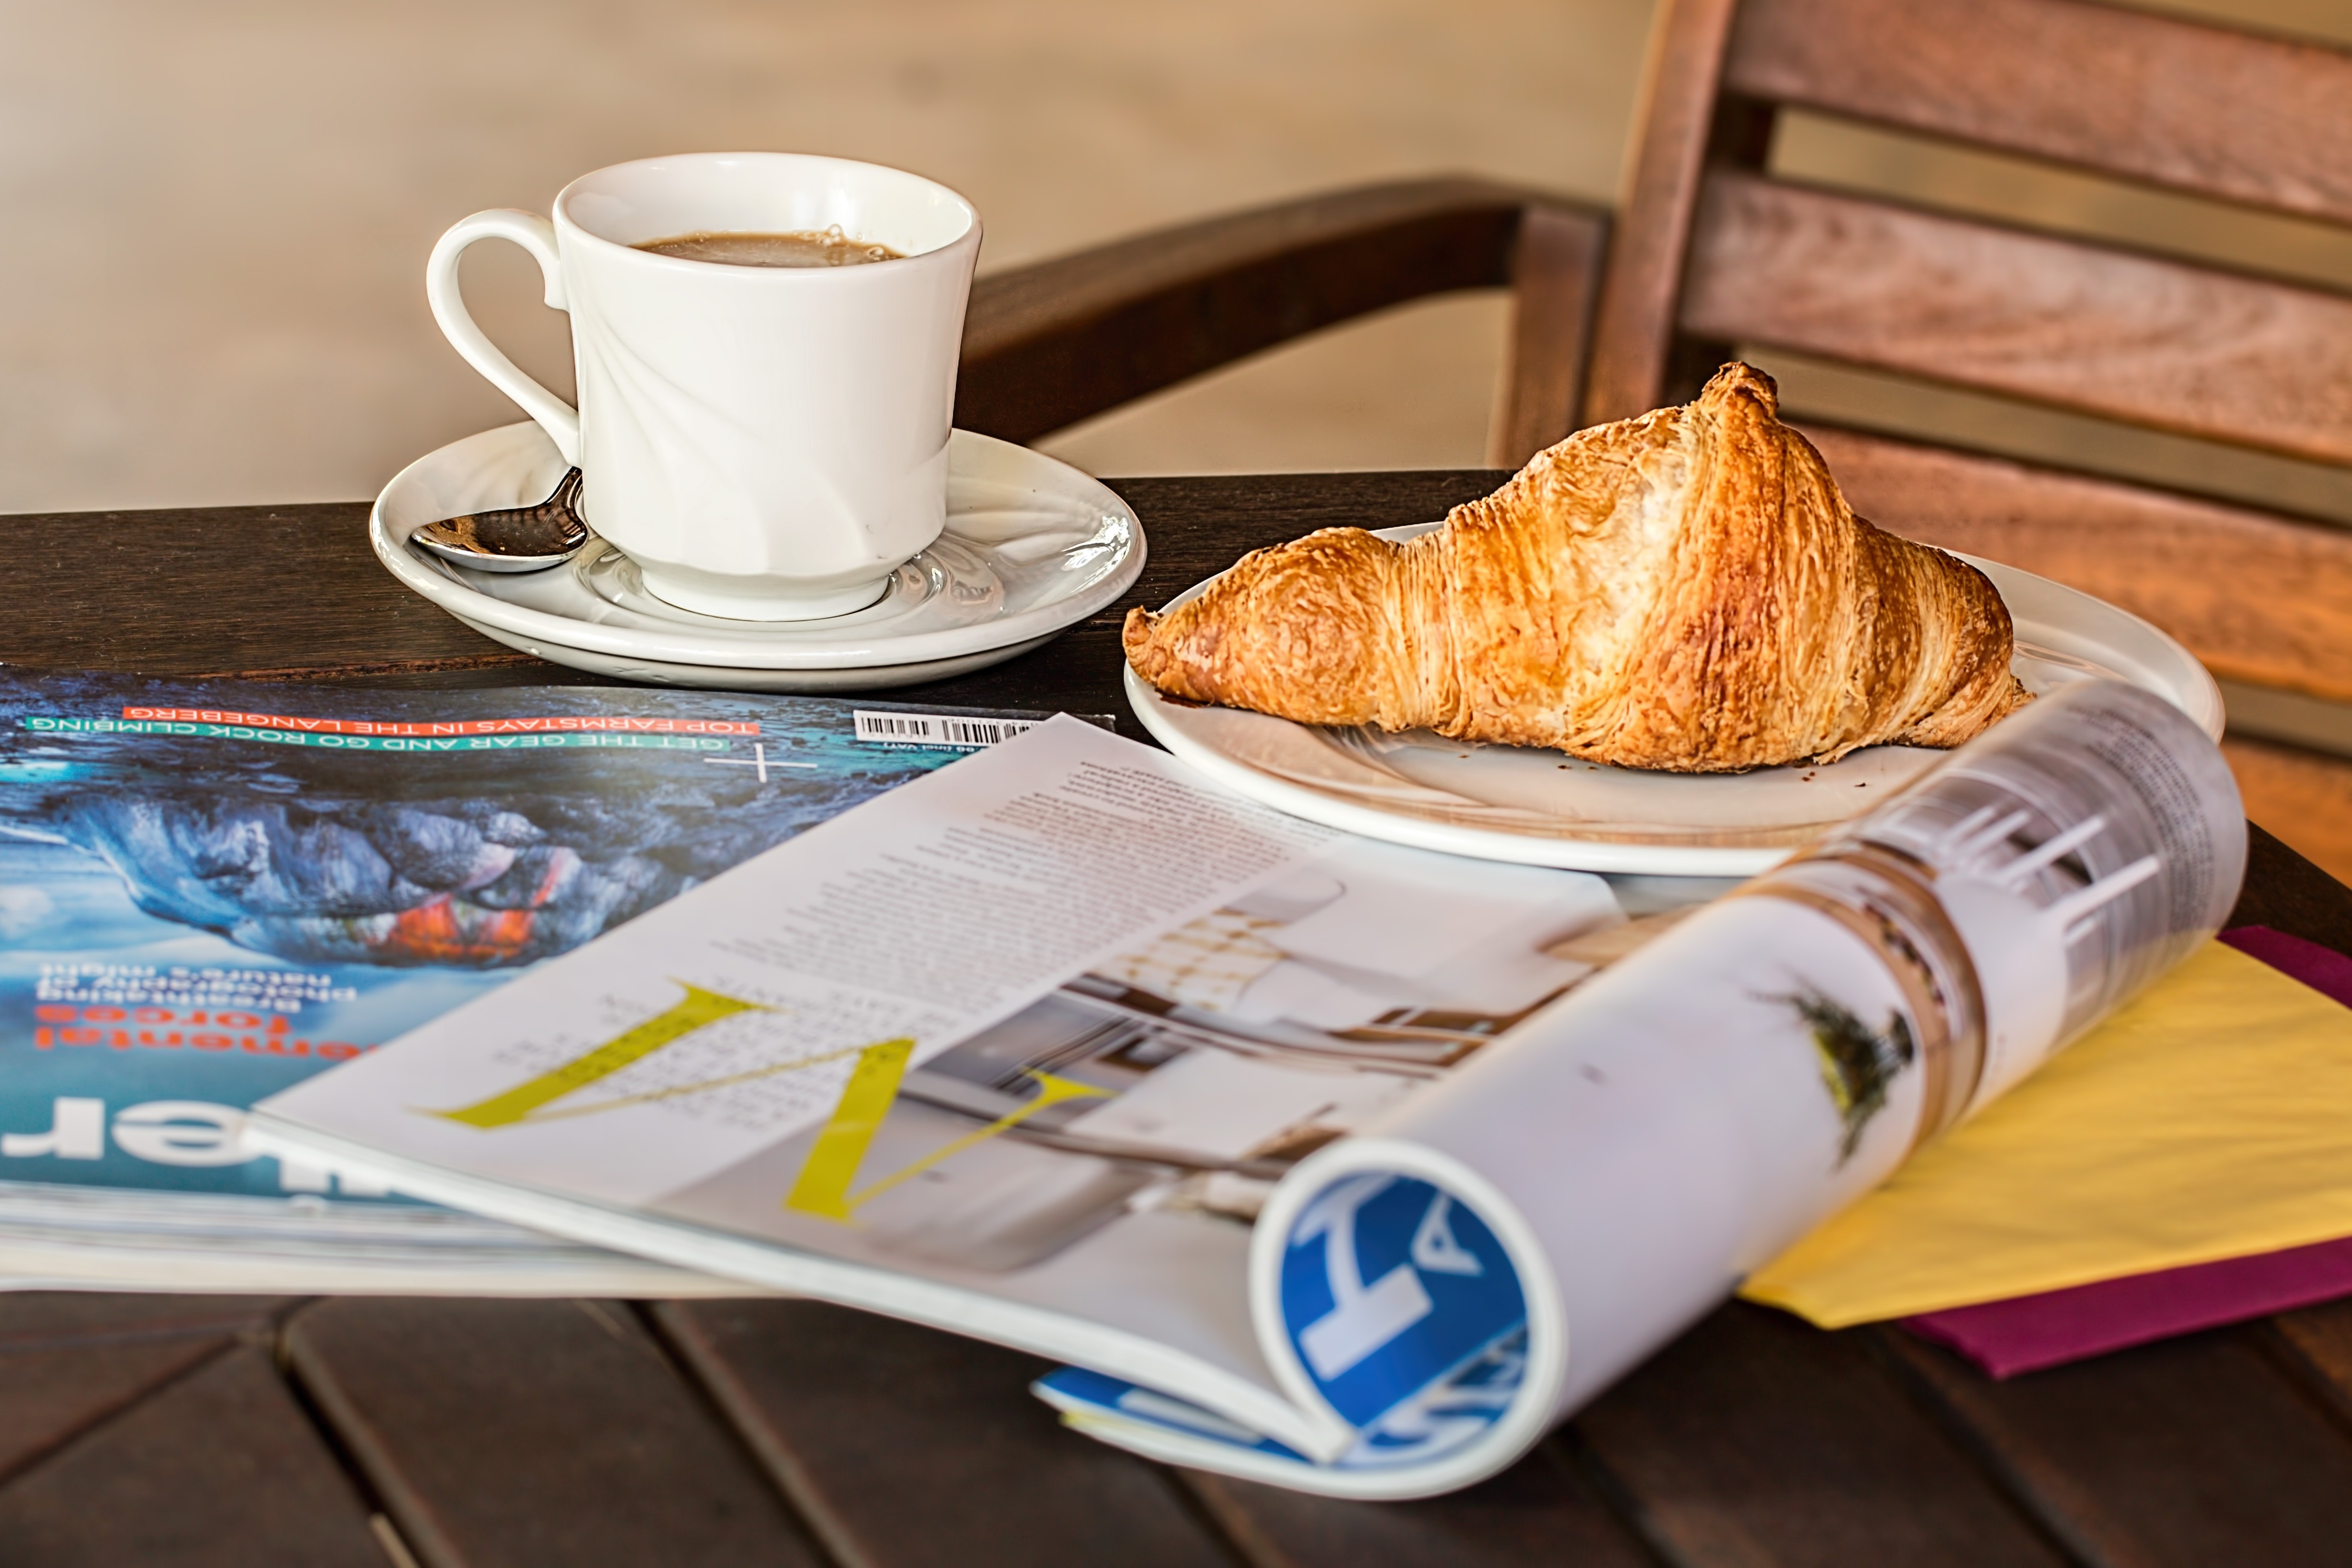
coffee cup, cup, caff americano, breakfast, table, morning, cafe au lait, food, saucer, drinkware, tableware, turkish coffee, croissant, coffee, dish, serveware, cuisine, brunch, meal, espresso, cappuccino, teacup, drink, still life, dishware, pastry, coffeehouse, white coffee, full breakfast